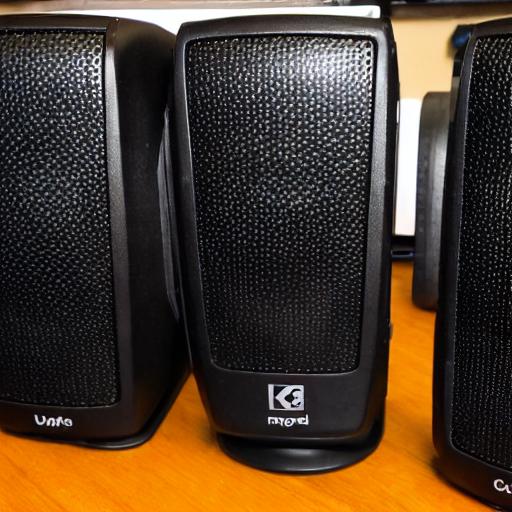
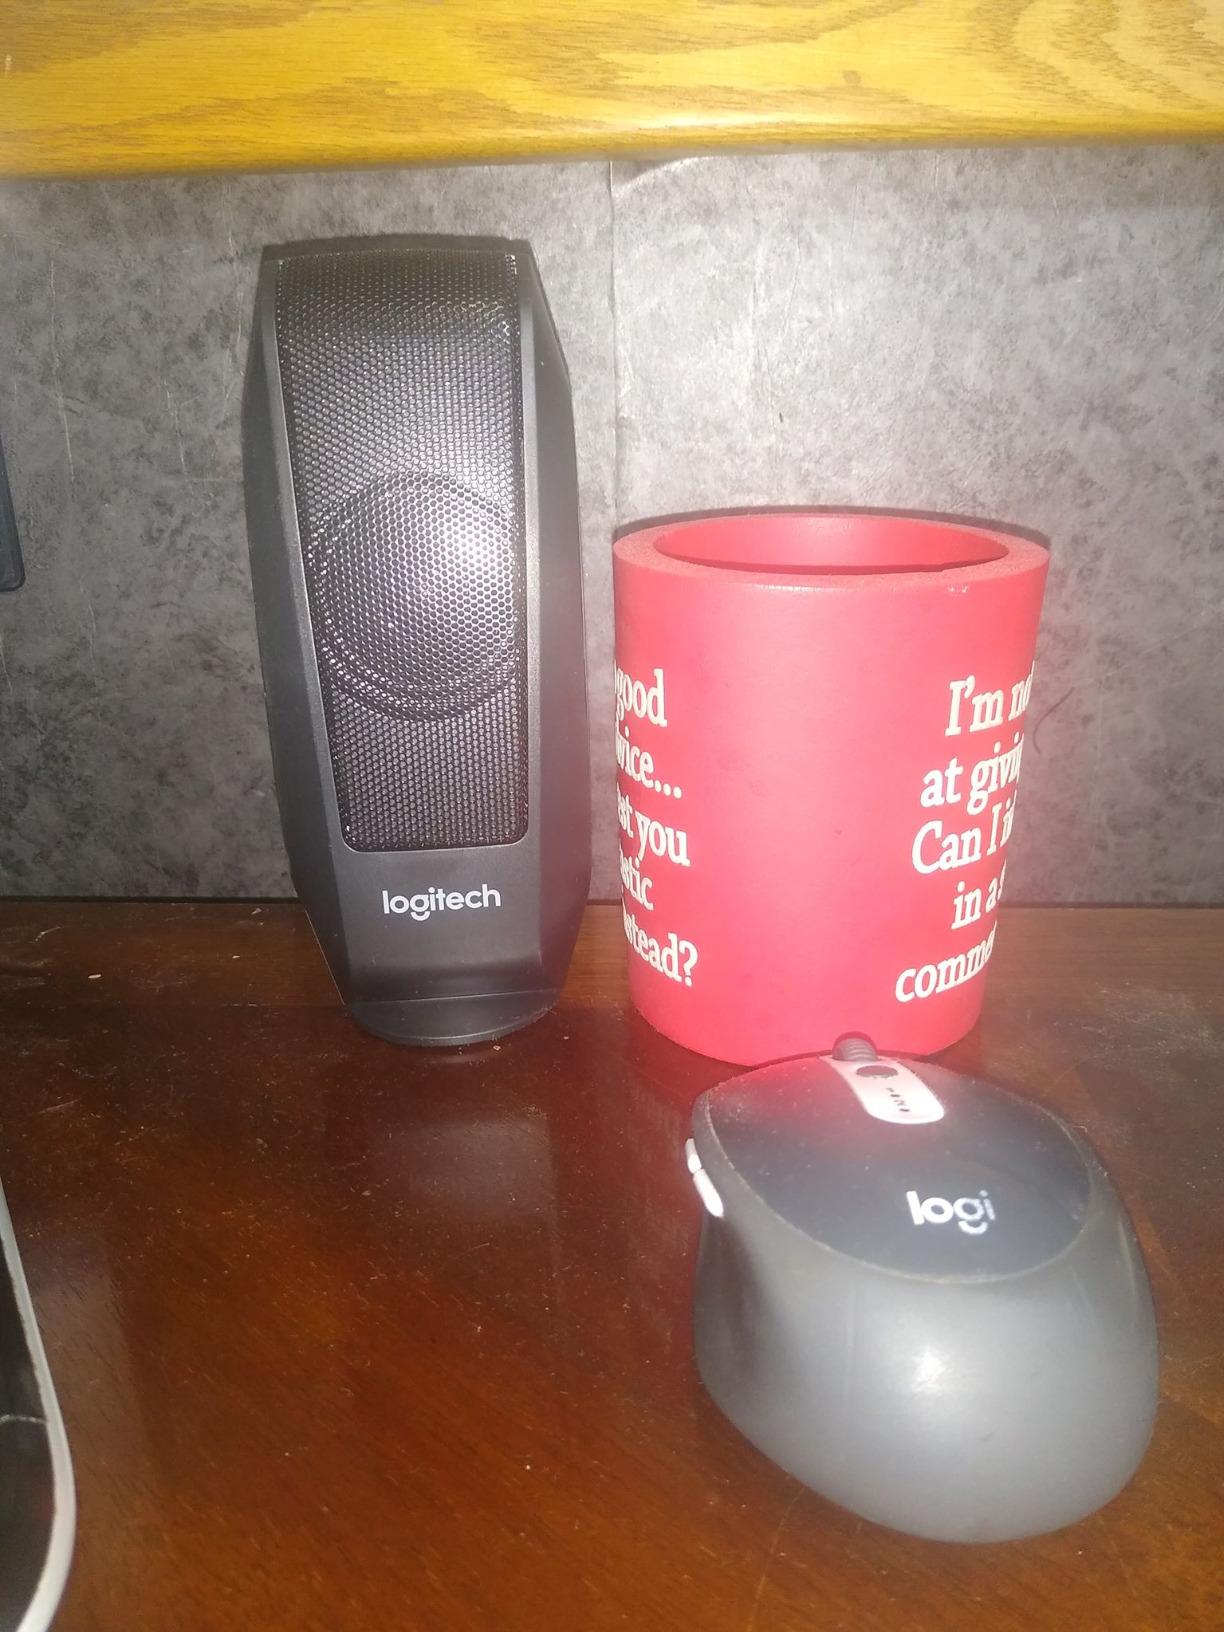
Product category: speaker
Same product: no